Mary of Burgundy

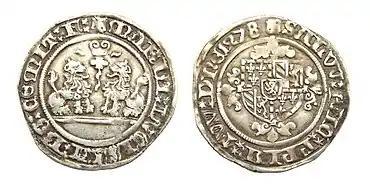
Flanders, double briquet, struck under Mary of Burgundy in 1478

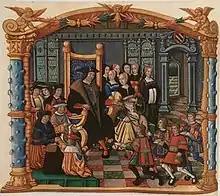
The contenders for the hand of Mary of Burgundy

As soon as Louis succeeded in producing a male heir who survived infancy, the future King Charles VIII of France, Louis wanted him to be the one to marry Mary, even though he was thirteen years younger than Mary. Nicholas I, Duke of Lorraine, was nine years older than Mary and controlled a duchy that lay alongside Burgundian territory, but his plan to combine his domain with hers was ended by his death in 1473 (he started having stomach pains three days before his death; poison was suspected). Another suitor was George Plantagenet, Duke of Clarence (supported by his sister Margaret of York, Mary's stepmother), but his brother Edward IV, King of England, prevented the match for both political and personal reasons (he initially wanted to support his brother-in-law Anthony Woodville). The king's move angered the duke, who seemed to lose control and restarted conflicts with his brother, which ultimately led to his death.